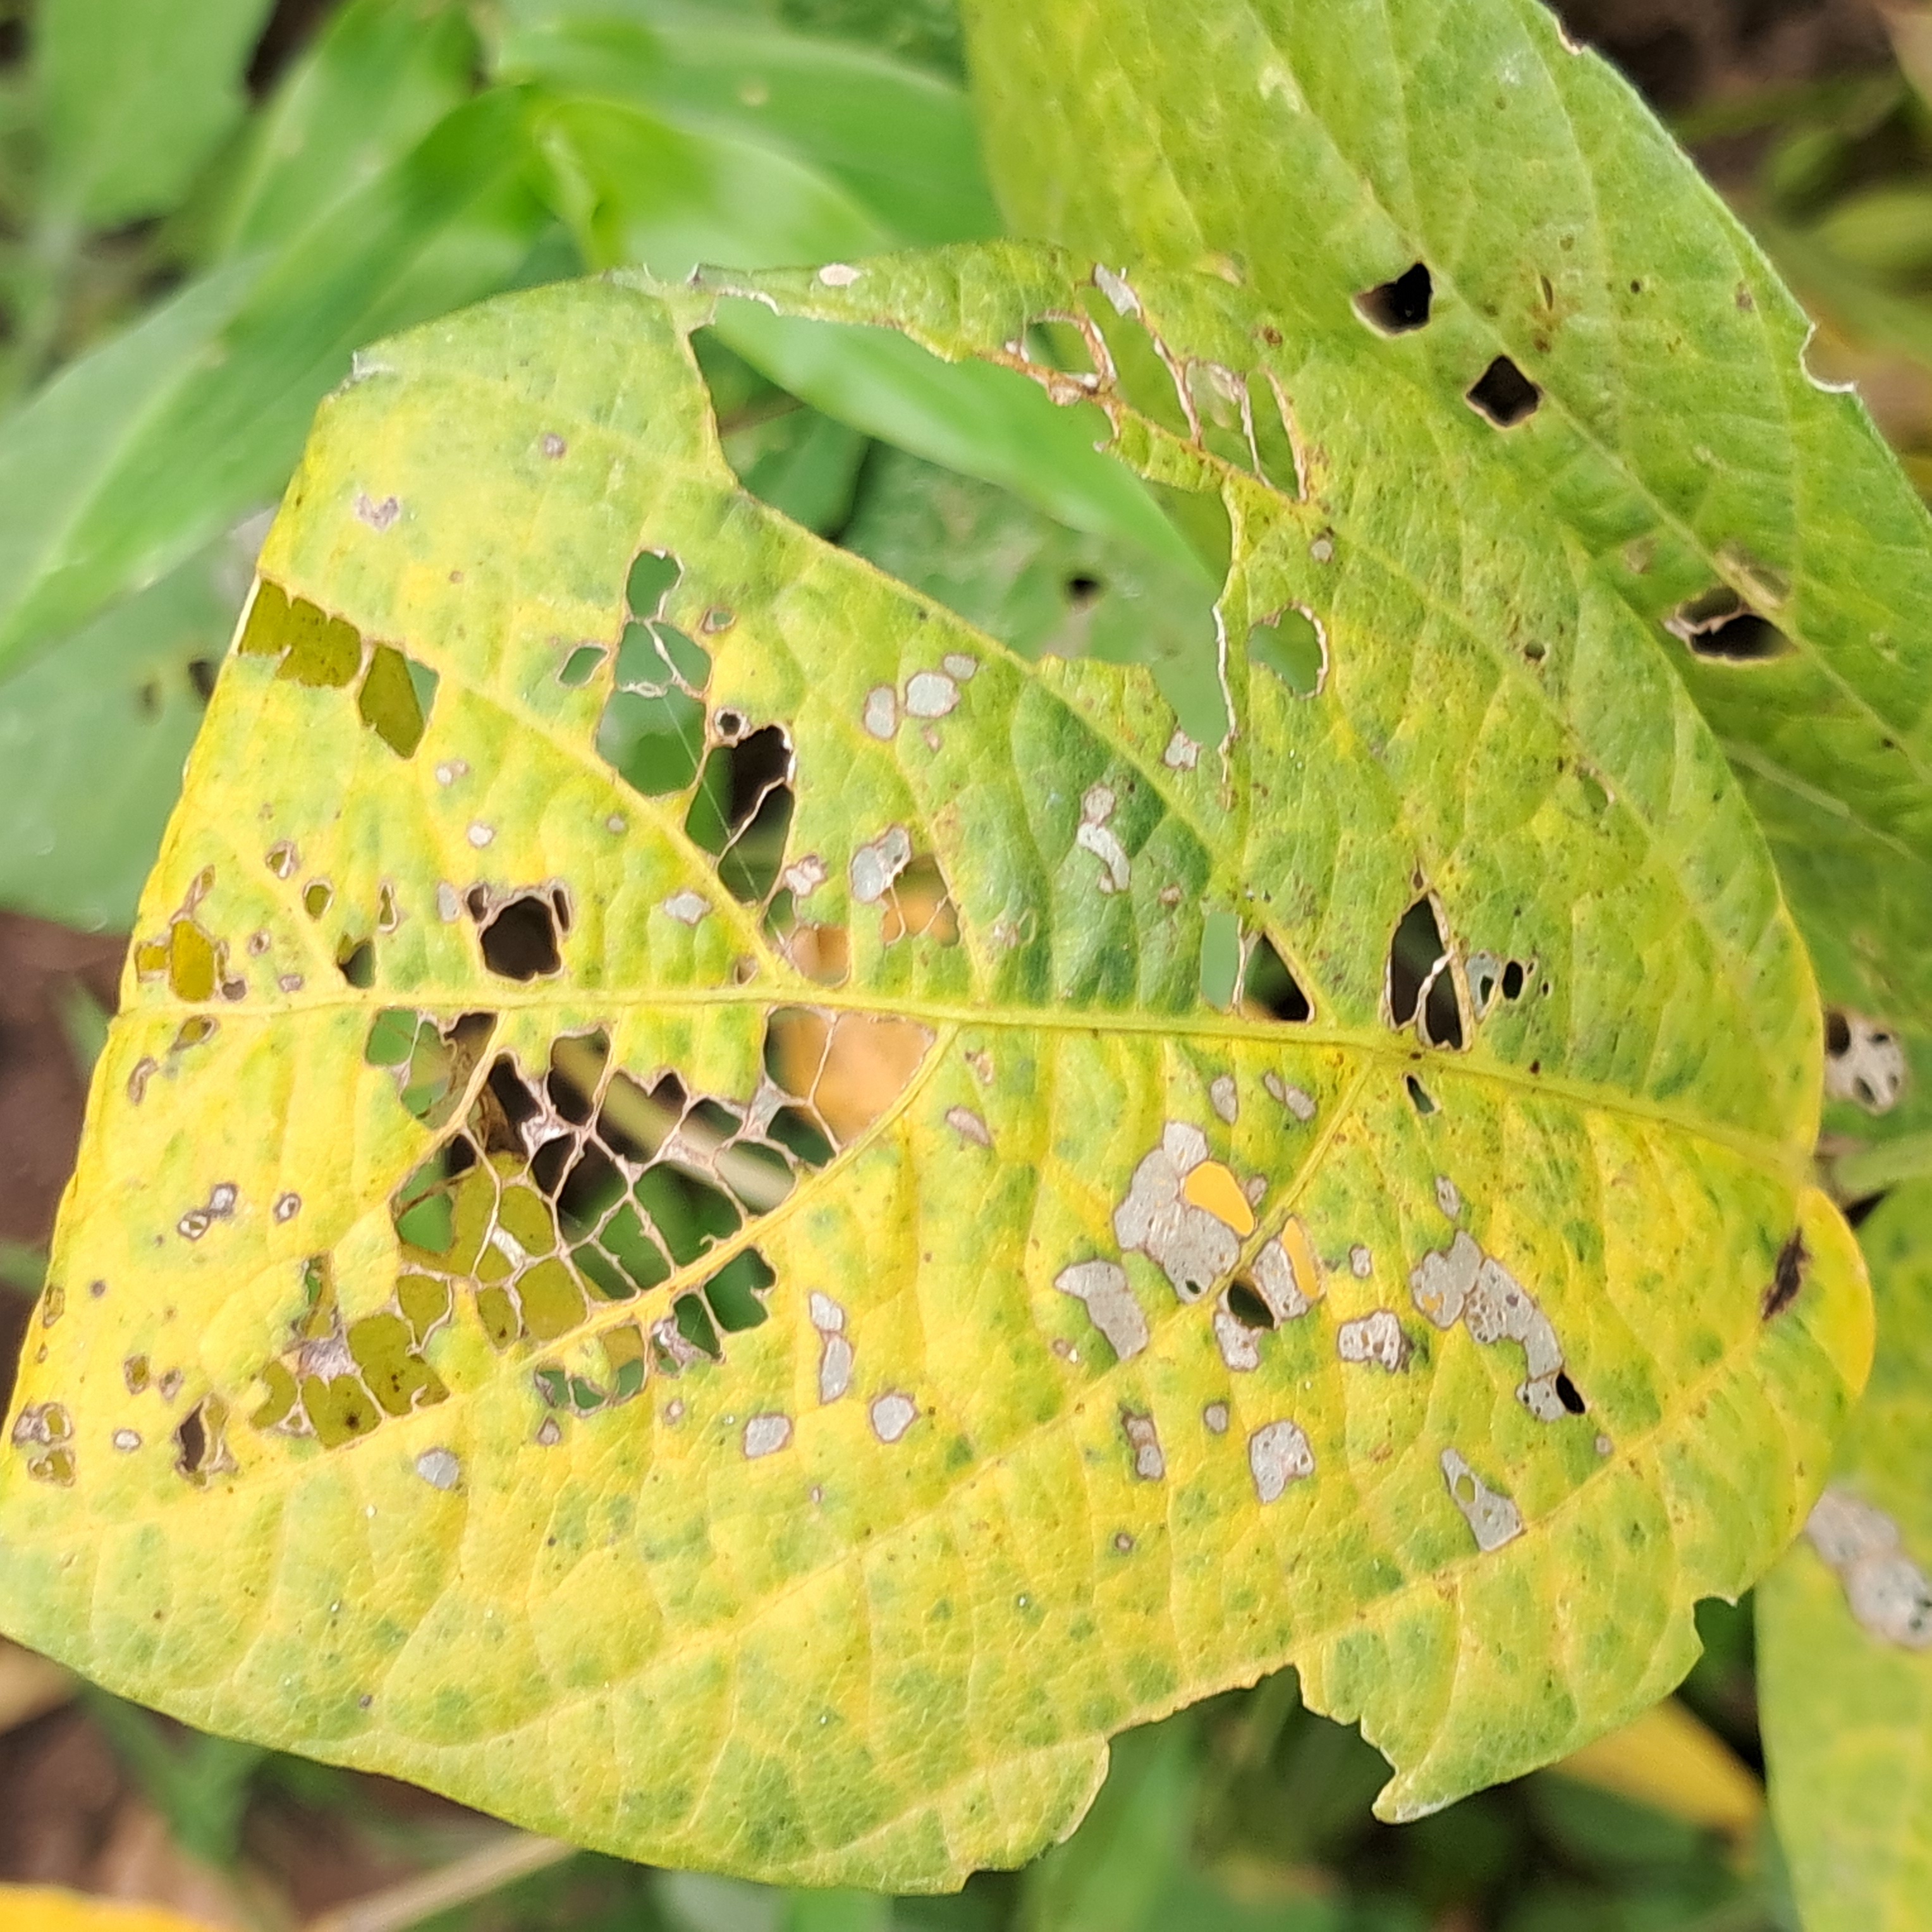
Label: Caterpillar_Semilooper_Pest